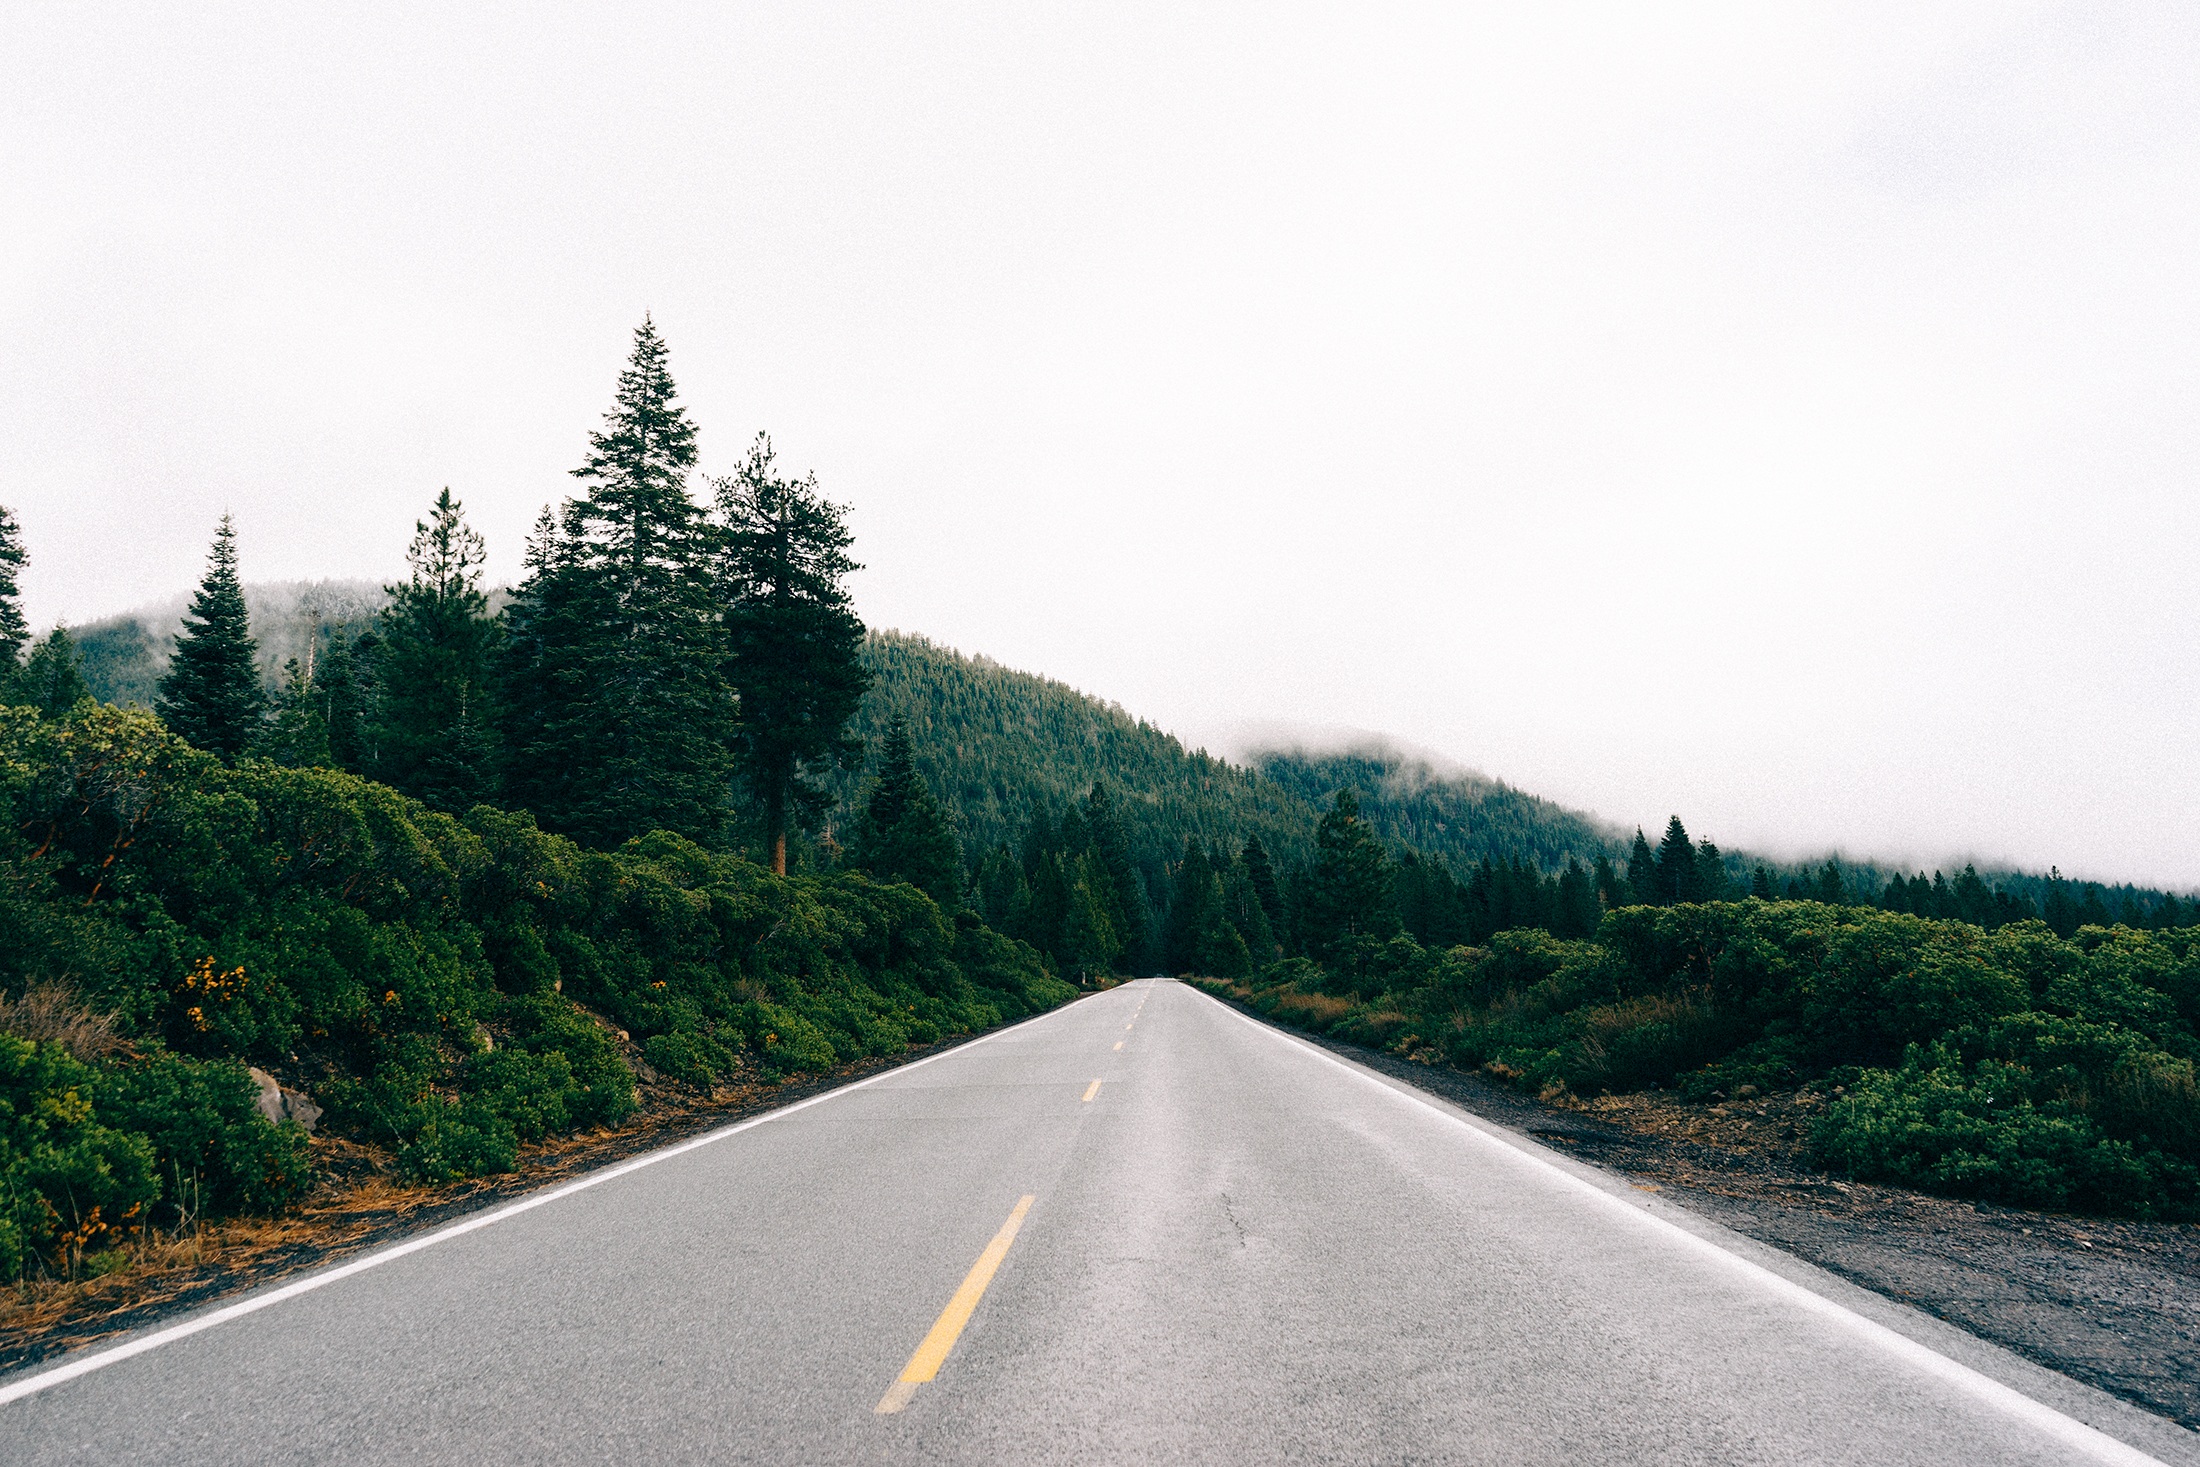
landscape, tree, nature, forest, grass, mountain, sky, fog, road, hill, perspective, highway, country, foggy, asphalt, travel, transportation, green, journey, drive, trip, lane, straight, trees, road trip, hills, grey, future, infrastructure, way, mountain pass, atmospheric phenomenon, mountainous landforms, controlled access highway